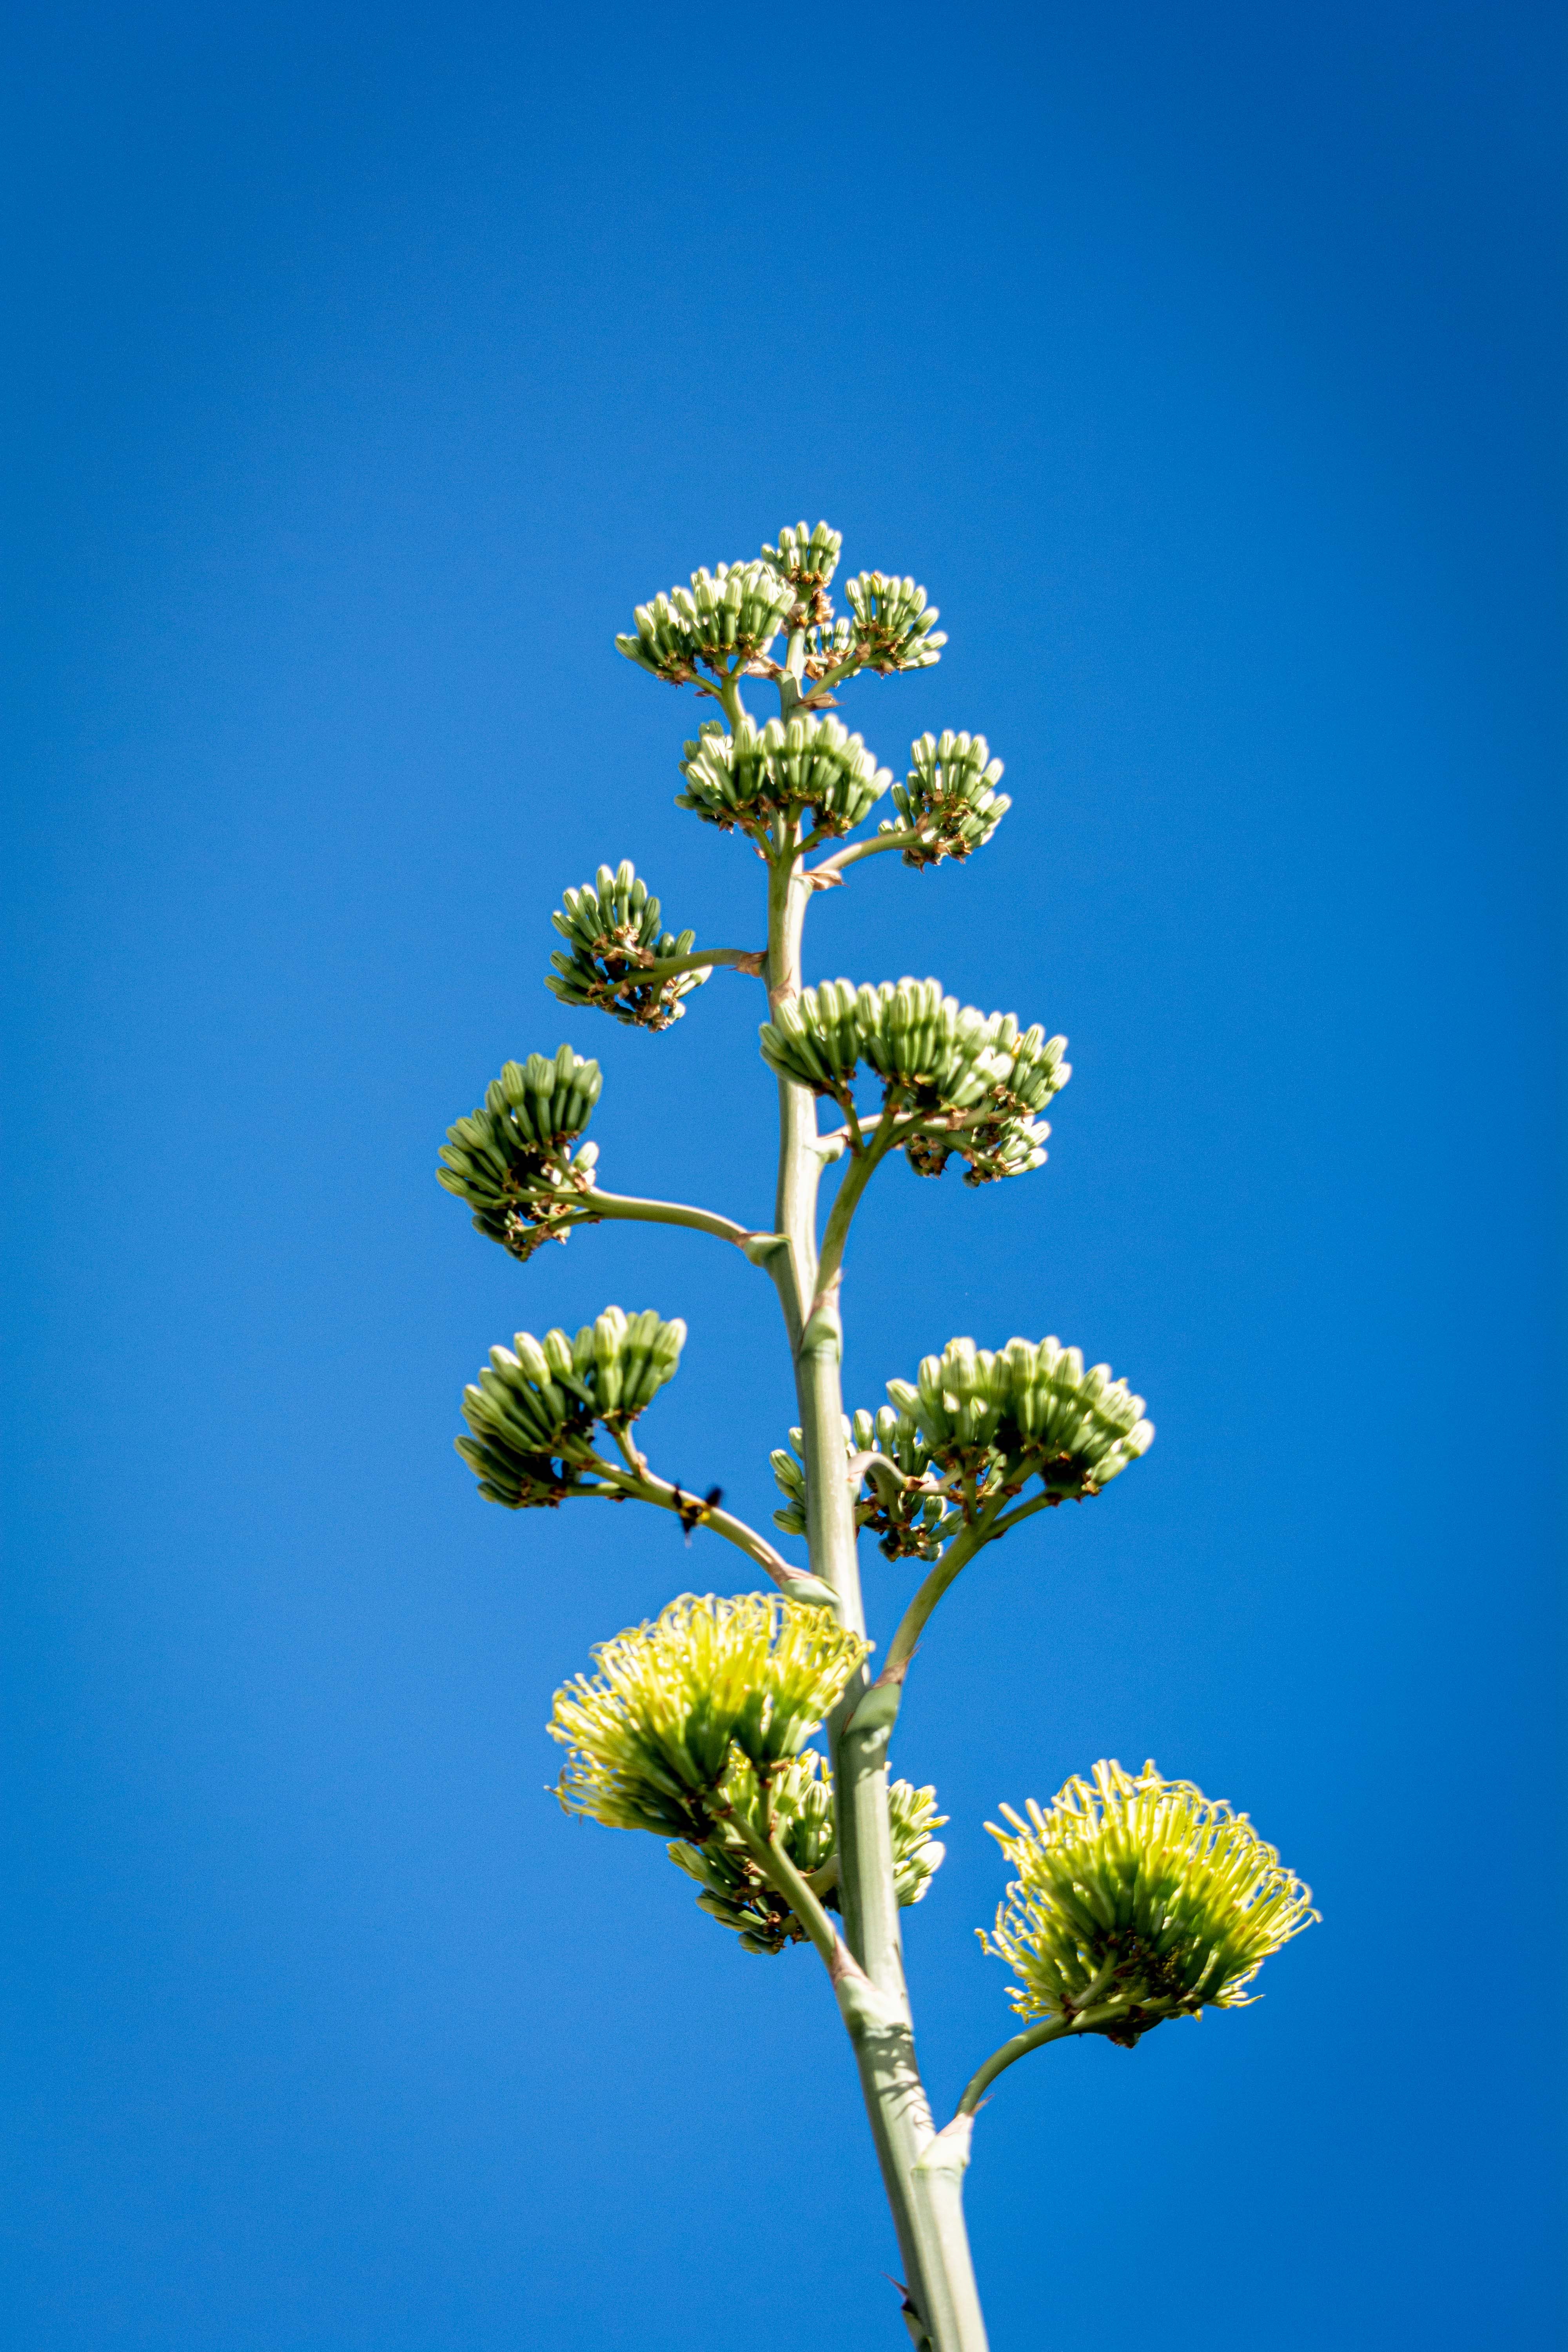
flower, sky, plant, herbaceous plant, flowering plant, Pedicel, twig, terrestrial plant, perennial plant, subshrub, herb, wildflower, plant stem, electric blue, annual plant, Heracleum plant